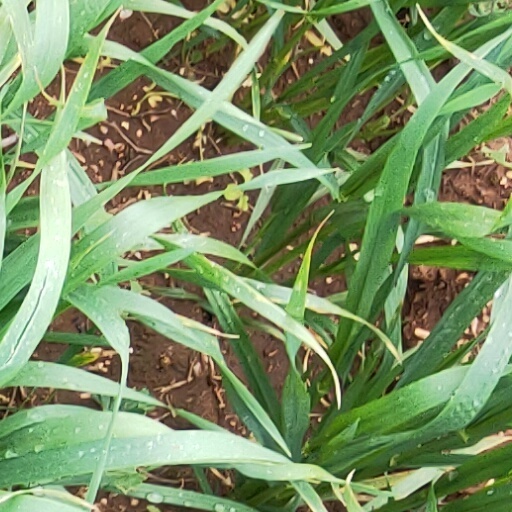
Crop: wheat